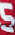
Number: 5